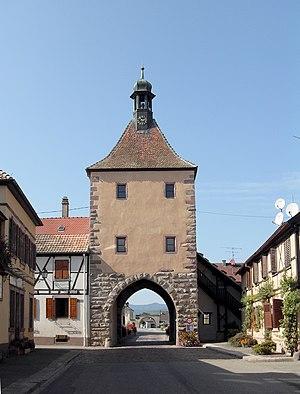
La Porte Haute de Guémar, côté sud-est
Les fortifications de Guémar sont un monument historique situé à Guémar, dans le département français du Haut-Rhin.